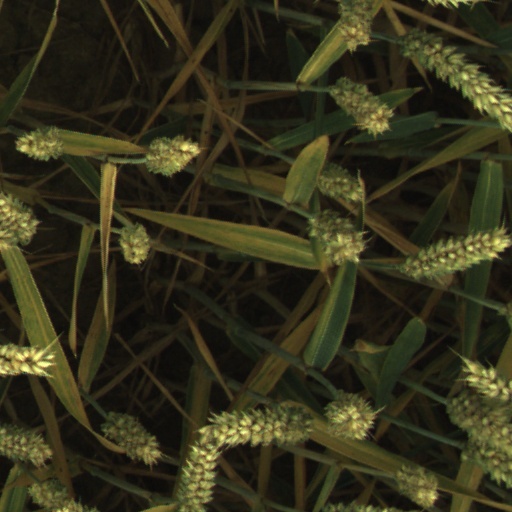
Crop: wheat